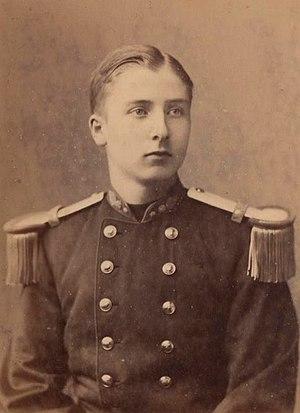
Baudouin de Belgique, de son nom de naissance Baudouin de Saxe-Cobourg et Gotha, né le 3 juin 1869 à Bruxelles dans le palais du comte de Flandre et mort au même lieu, le 23 janvier 1891, est un prince de Belgique, duc de Saxe, prince de Saxe-Cobourg et Gotha.